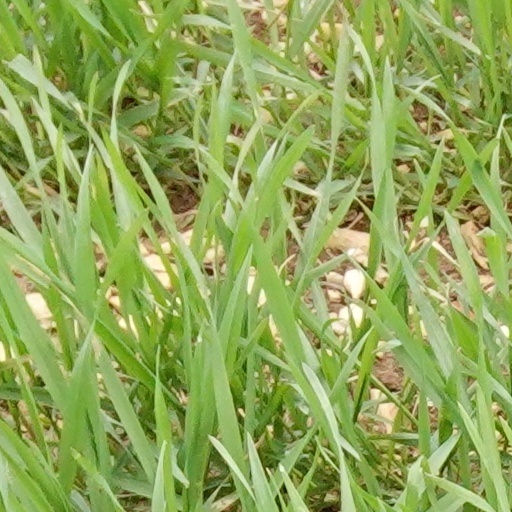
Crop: wheat